Ecodesign Directive

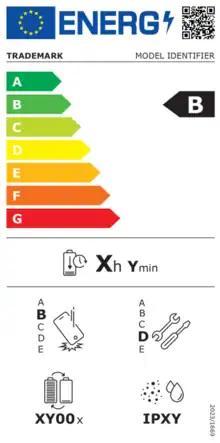
EU smartphone label.

The 16 June 2023 regulation introduces from 20 June 2025 onward mandatory labeling with a minimum of 5 years of operating system upgrades, and minimum requirements and rating for resistance to 1 meter height free fall (except for tablets), battery durability, repairability, and dust and water resistance. The battery endurance per cycle is also rated. The repairability rating includes points awarded for software updates above the minimum requirements. The devices have to include a user-selectable option to limit battery charging to 80 % of the capacity to increase battery lifespan. The devices have to either have a user-replaceable battery or both higher battery durability and resistance to immersion in water.